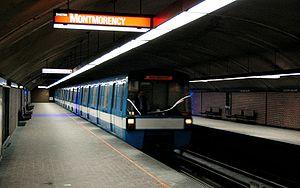
Métro de la ligne orange (direction Montmorency) arrivant dans la station Lucien-L'Allier (Métro de Montréal).
Le MR-73 est un type de rames sur pneumatiques commandées en 1973 par la Ville de Montréal lors du prolongement de son métro. Le constructeur Bombardier obtient ce contrat de construction de 423 voitures, similaires aux MP 59 du métro de Paris, qu'elle livre en 1976 pour les Jeux olympiques de Montréal. Depuis l'entrée en service des trains MPM-10, les MR-73 sont désormais utilisées sur toutes les lignes, incluant sur la ligne verte où l'on retrouvait autrefois seulement les MR-63. Les MR-73 se distinguent visuellement de ces dernières par leurs phares carrés plutôt que ronds, leur intérieurs bleus ou orange plutôt que blancs et par le timbre musical entendu lors de leur départ.
Lucien-L'Allier est une station de la ligne orange du métro de Montréal située en plein centre-ville dans l'arrondissement Ville-Marie.
Bombardier Transport est la division ferroviaire de la multinationale canadienne Bombardier Inc. Elle a été créée au début des années 1970 lors de la diversification de cette dernière à partir de plusieurs acquisitions. Présente partout dans le monde, Bombardier Transport fabrique du matériel roulant ferroviaire ou des parties de ceux-ci et des systèmes de sécurité ferroviaire. Elle a notamment participé à la fabrication du matériel roulant du métro de Toronto, du métro de New York, du métro de Londres, et du métro de Montréal.